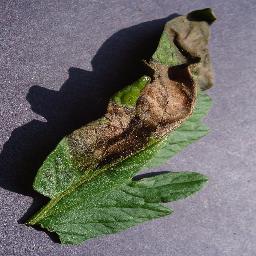
Label: Tomato___Late_blight